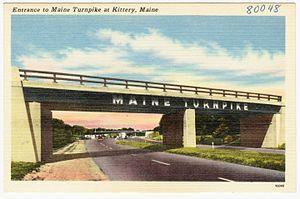
L'interstate 95 au Maine est un segment de l'interstate 95, qui est la principale autoroute de la côte est des États-Unis. Cette autoroute, longue de plus de 3000 kilomètres, assure le lien entre toutes les grandes villes du pays, tel que Miami, Jacksonville, Washington, Baltimore, Philadelphie, New York et Boston.